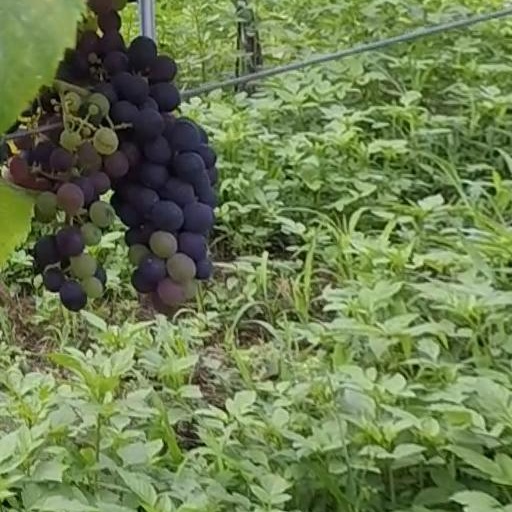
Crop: grape